Llandovery railway station

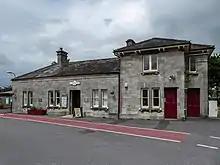
Refurbished station building which houses a cafe and gallery (June 2014)

It was opened by the independent Vale of Towy Railway company in 1858 as the terminus of a branch from Llandeilo, although the VoTR was soon leased by the Llanelly Railway (which had built the route northwards from Llanelli in stages between 1833 and 1852.) The Llanelly company in turn soon became part of the GWR. The LNWR's Central Wales Extension Railway arrived from the north a decade later to complete the through route between Craven Arms and Swansea, with the LNWR and GWR taking joint control of the Llandovery to Llandeilo section.